Insidious: Chapter 2

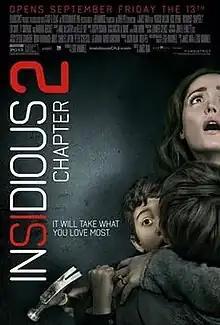
Theatrical release poster

Insidious: Chapter 2 is a 2013 American supernatural horror film directed by James Wan. It is the sequel to "Insidious" (2010), and the second installment in the "Insidious" franchise, and the fourth in terms of the series' in-story chronology. The film stars Patrick Wilson and Rose Byrne, reprising their roles as Josh and Renai Lambert, a husband and wife who seek to uncover the secret that has left them dangerously connected to the spirit world. The film was released on September 13, 2013.